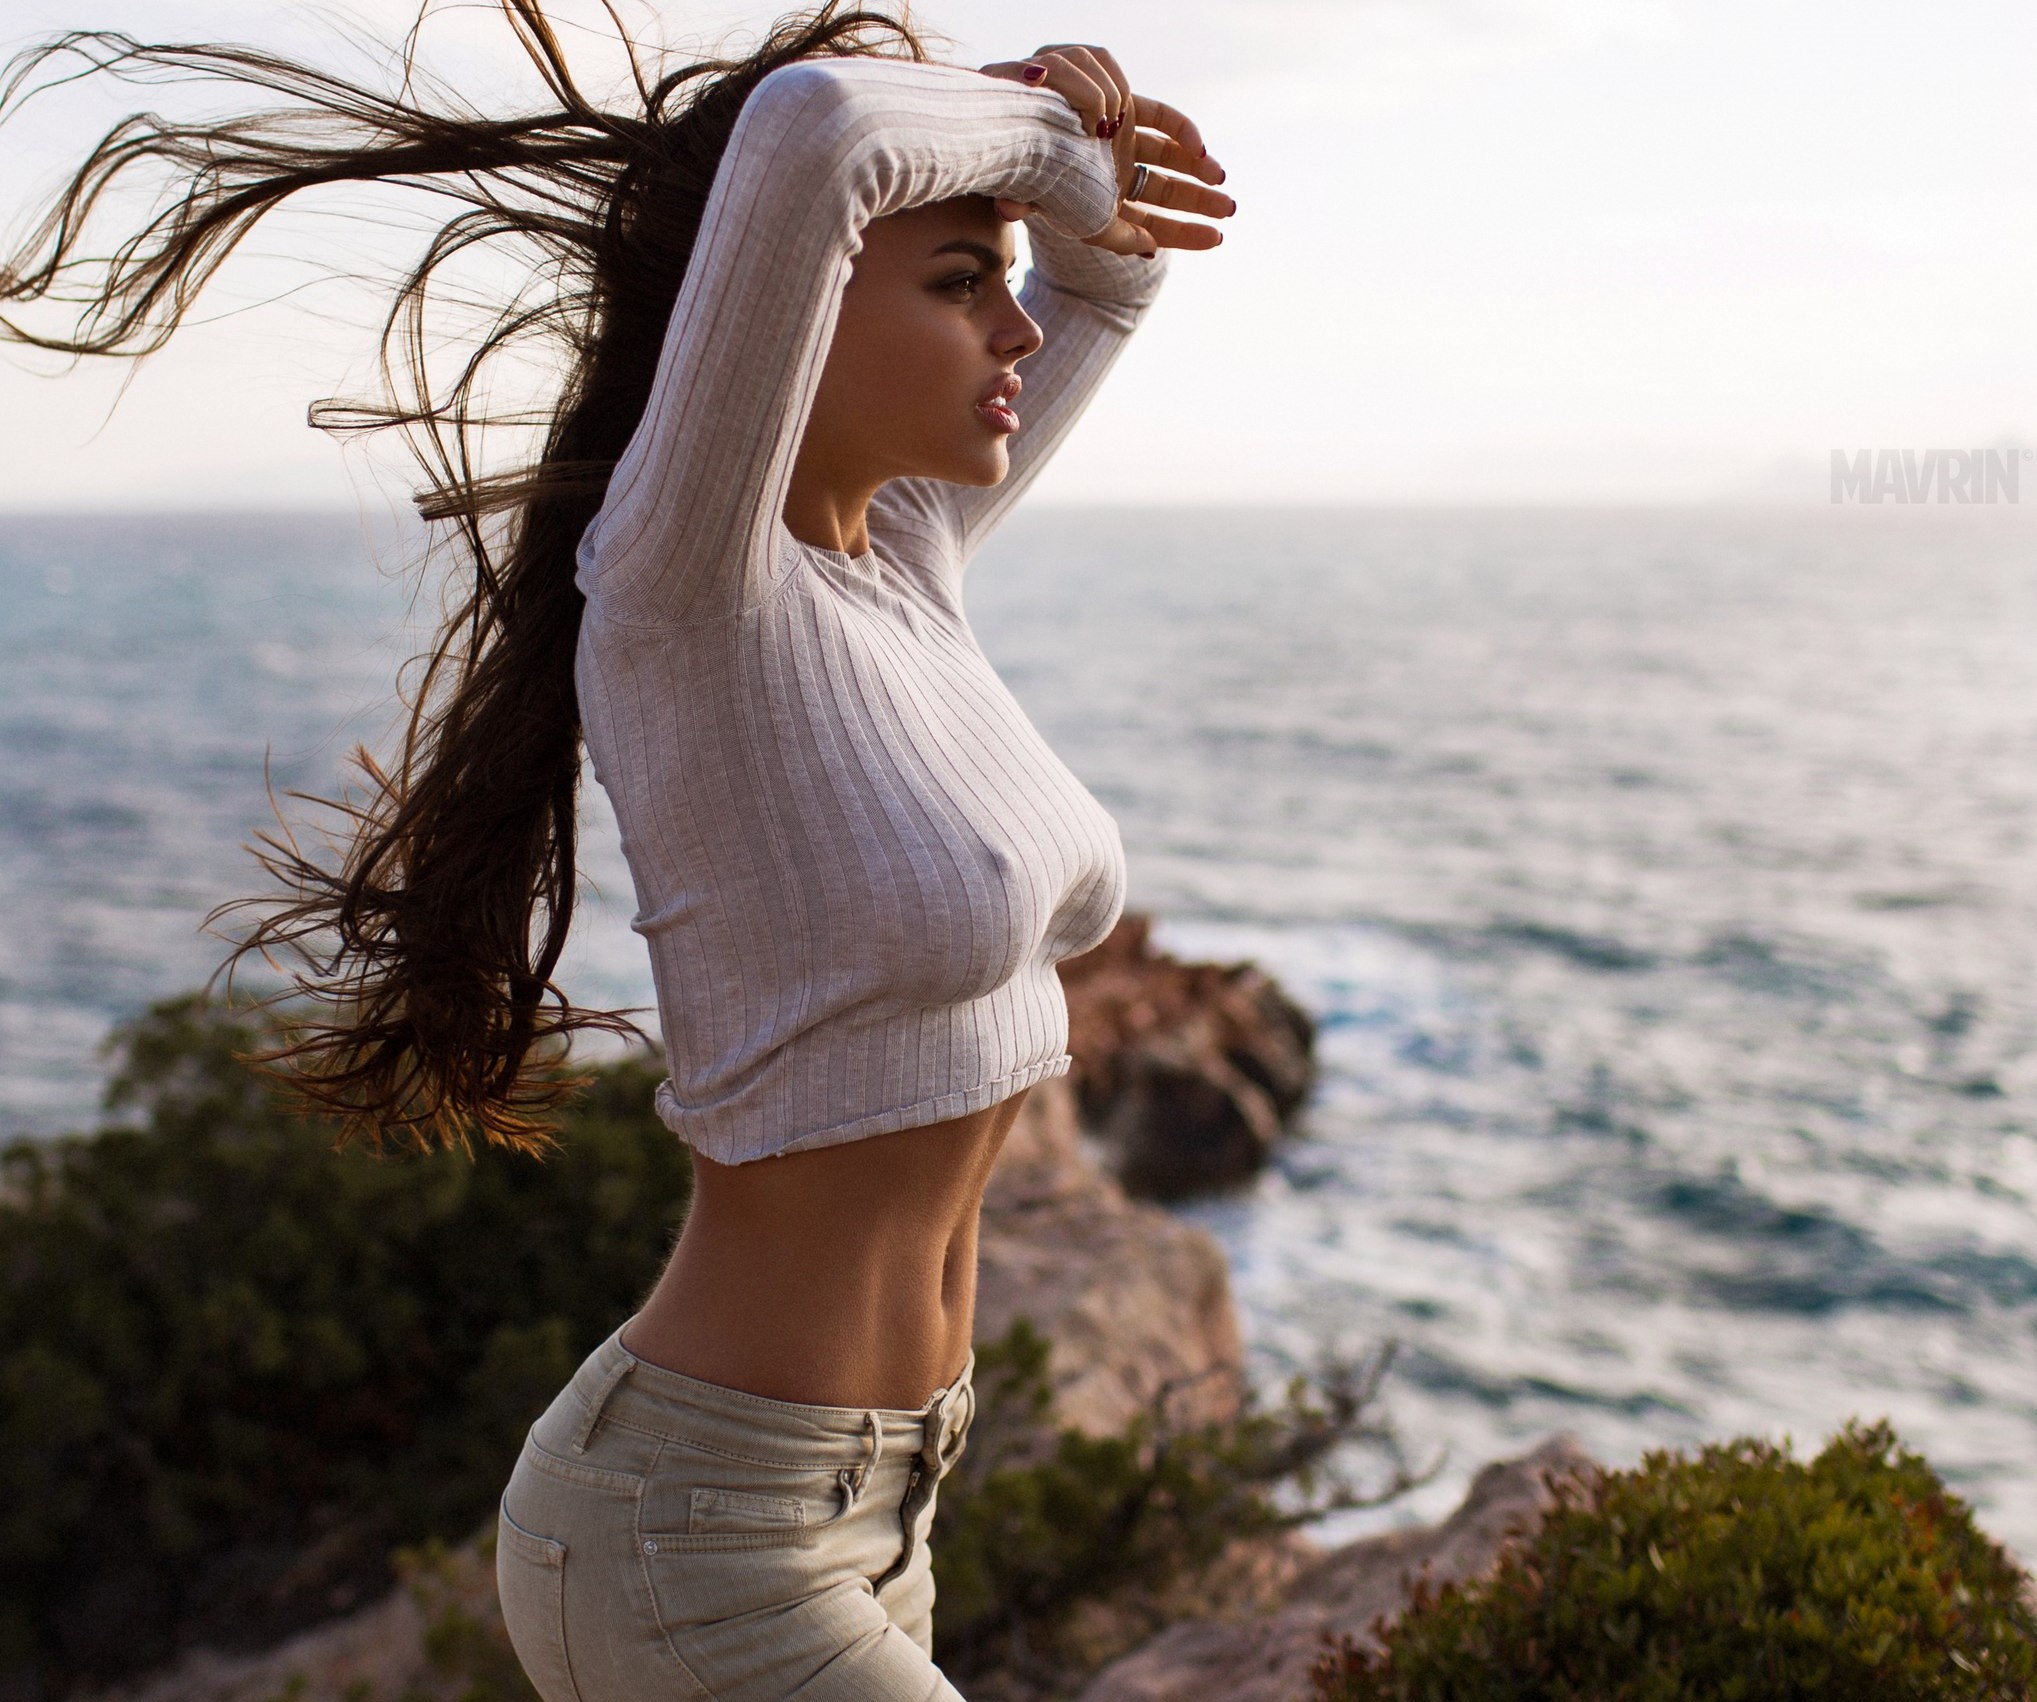
women, lady, model, person, photography, wallpaper, asian, water, outerwear, sky, shoulder, People in nature, neck, flash photography, happy, waist, sunlight, knee, grass, thigh, street fashion, eyewear, black hair, travel, long hair, landscape, fun, leisure, wind, human leg, blond, trunk, brown hair, wind wave, t shirt, horizon, beach, coast, ocean, abdomen, vacation, wave, rock, fashion accessory, fashion model, photo shoot, sitting, tourism, sea, physical fitness, backlighting, sand